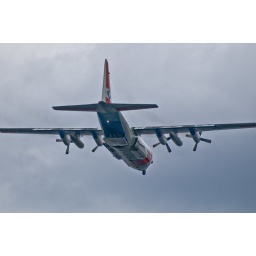
I love that the guys in the back of this coast guard plane waved at the crowd!